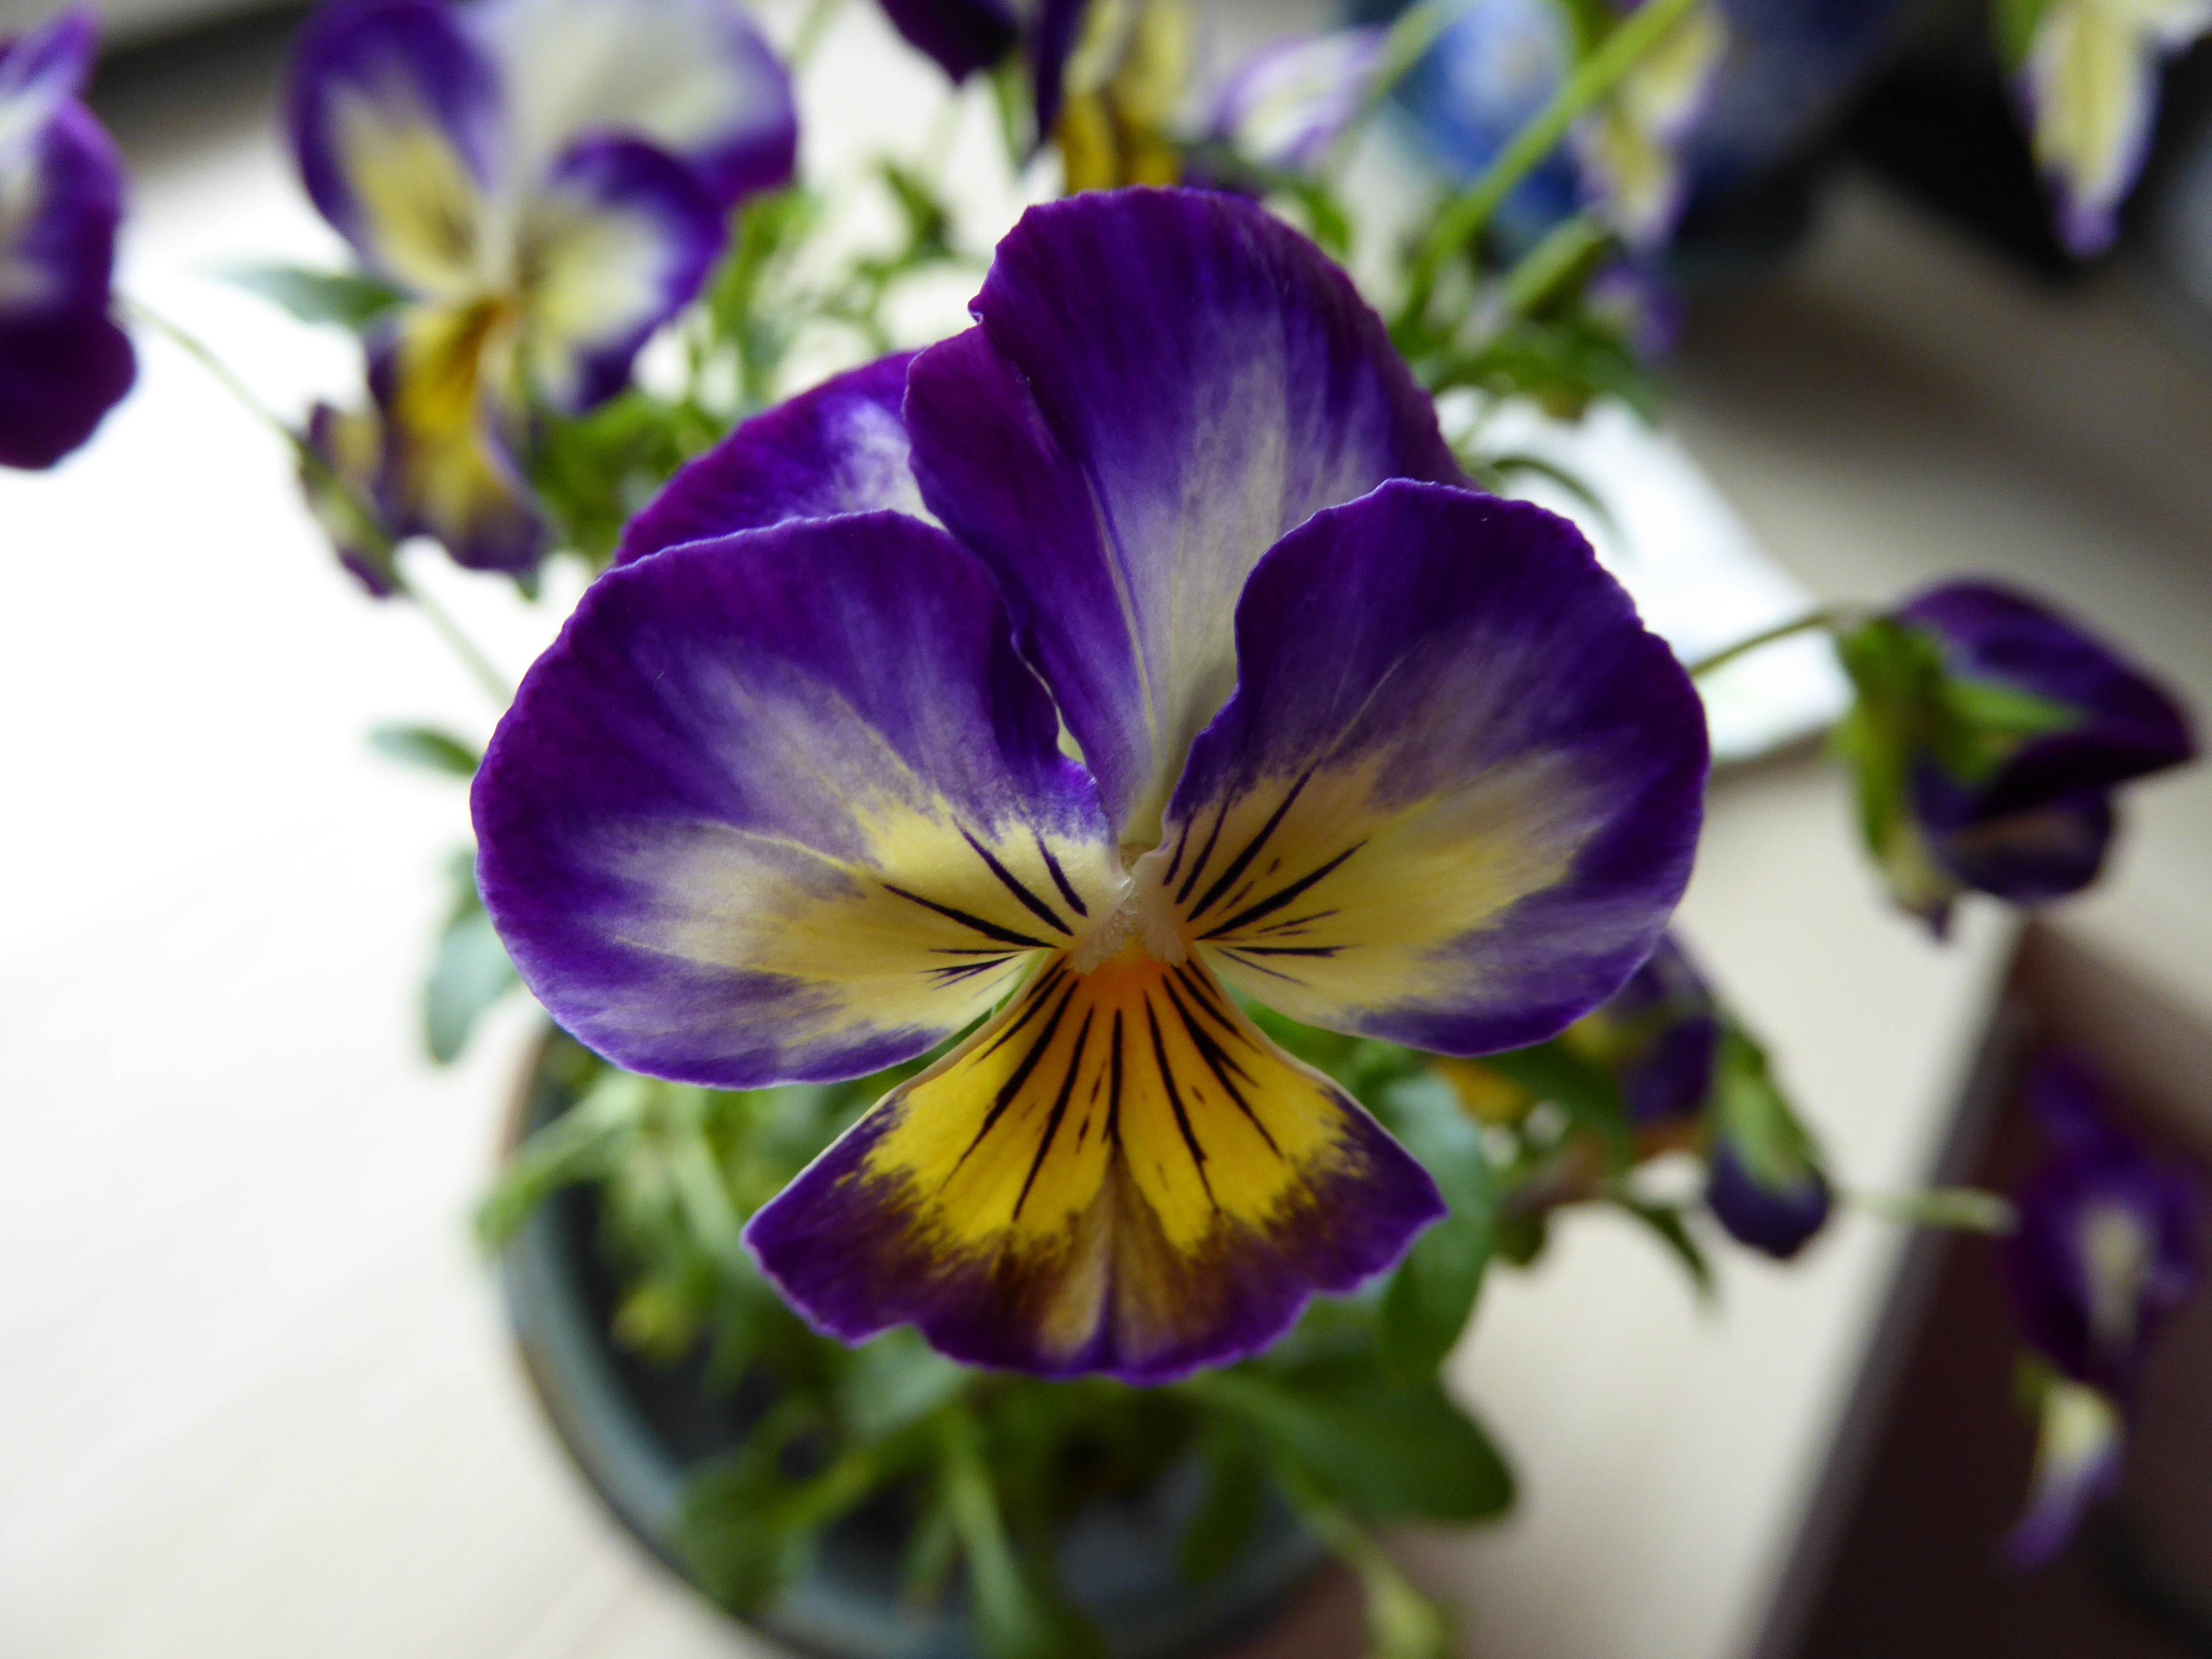
blossom, plant, flower, purple, petal, bloom, vase, botany, blue, yellow, flora, ornament, wildflower, close up, transparent, iris, eye, crocus, floristry, viola, macro photography, pansy, flowering plant, 400 500, land plant, violet family